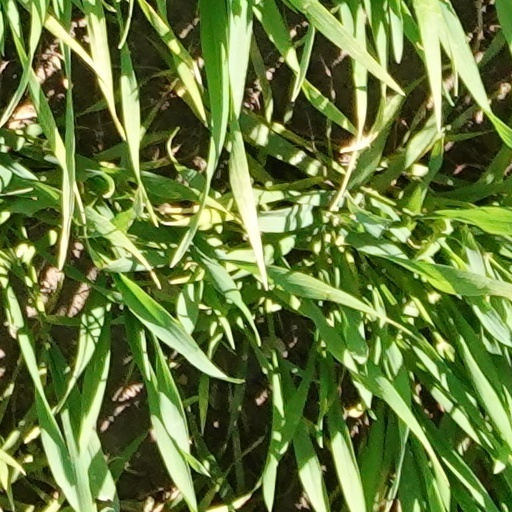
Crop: wheat